Tranz Rail

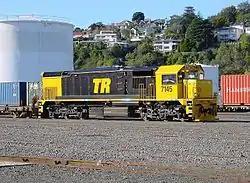
DFT 7145 in Napier in Tranz Rail's bumble bee livery, in use 2001–2004.

New Zealand Rail carried its corporate brand until 18 October 1995, when Tranz Rail Limited was renamed Tranz Rail Holdings Limited and New Zealand Rail Limited was renamed Tranz Rail. On the same day Tranz Rail Holdings Limited made a $100 million capital repayment to the Fay Richwhite consortium, largely financed by the sale of shares in Clear Communications. The Tranz Rail brand was created by Wellington-based Cato Partners, who also designed brands for the divisions of Tranz Rail: